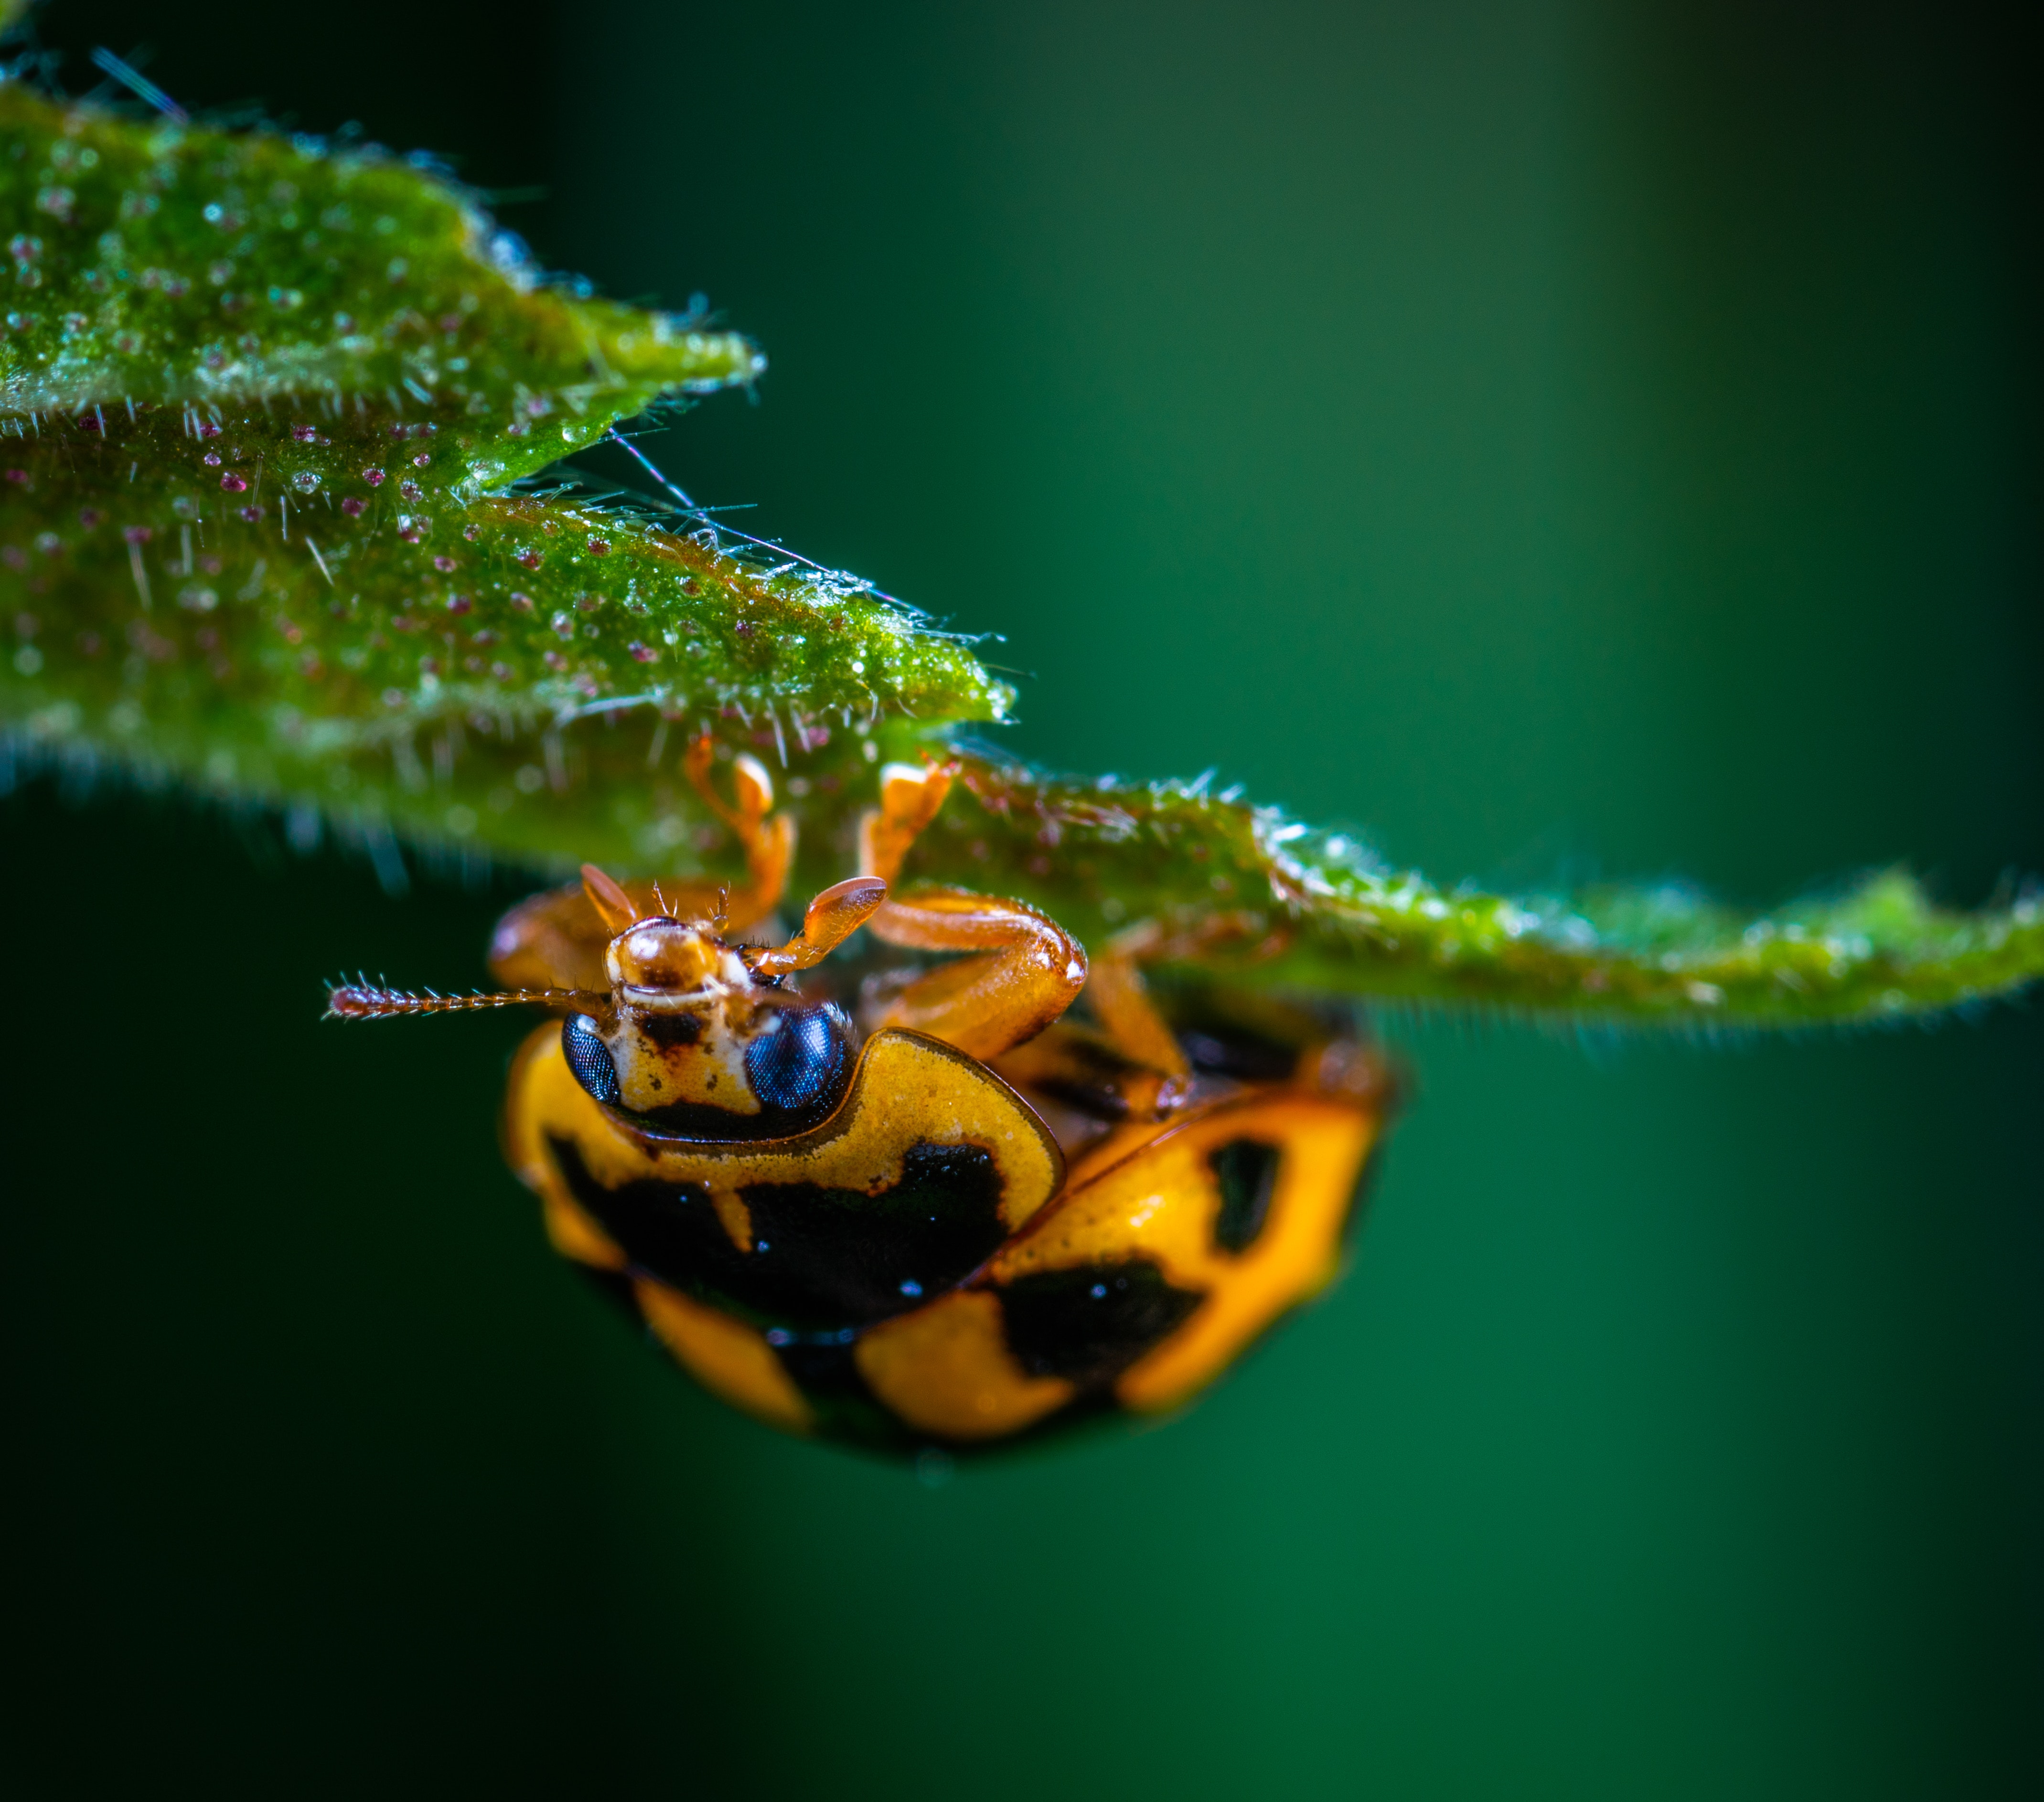
insect, macro photography, invertebrate, pest, organism, close up, wildlife, beetle, membrane winged insect, photography, bug, arthropod, plant, ladybug, leaf beetle